Anastasia Hendrikova

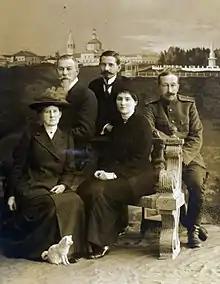
From left to right: Catherine Schneider, Count Ilya Tatishchev, Pierre Gilliard, Anastasia Hendrikova and Prince Vasily Dolgorukov

Hendrikova was devoted to the Romanov family and followed them into exile after the Russian Revolution of 1917, going with them first to Tobolsk and later to Ekaterinburg, even though she was worried about her own family.